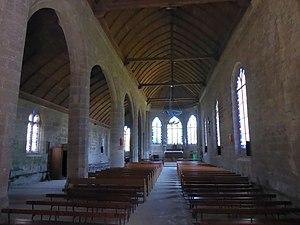
Église Sainte-Thumette de Kérity
L'église Sainte-Thumette, datant du XVIᵉ siècle et dédiée à sainte Thumette, est l'église paroissiale de la paroisse Saint-Pierre de Kérity, à Kerty-Penmarc'h, paroisse créée par ordonnance épiscopale du 8 mars 1949.